People for the Ethical Treatment of Animals

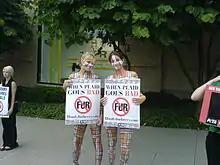
PETA supporters campaign against Burberry in an anti-fur protest in 2007

The organization is known for aggressive media stunts, combined with a solid base of celebrity support—in addition to its honorary directors, Paul McCartney, Alicia Silverstone, Eva Mendes, Charlize Theron, Ellen DeGeneres, and many other notable celebrities have appeared in PETA ads. Every week, Newkirk holds what "The New Yorker" calls a "war council", with two dozen of her top strategists gathered at a square table in the PETA conference room, with no suggestion considered too "kooky or unkind". PETA also gives an annual prize, called the Proggy Award (for "progress"), to individuals or organizations dedicated to animal welfare or who distinguish themselves through their efforts within the area of animal welfare.